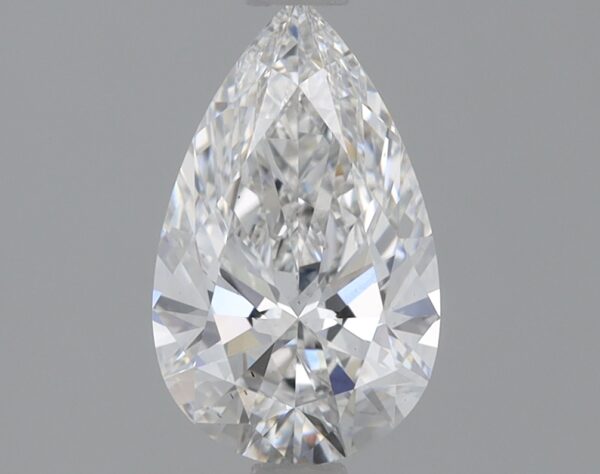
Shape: pear
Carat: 0.87
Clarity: VS2
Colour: E
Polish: EX
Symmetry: EX
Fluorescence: NONE
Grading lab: IGI
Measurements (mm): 8.84 x 5.39 x 3.23